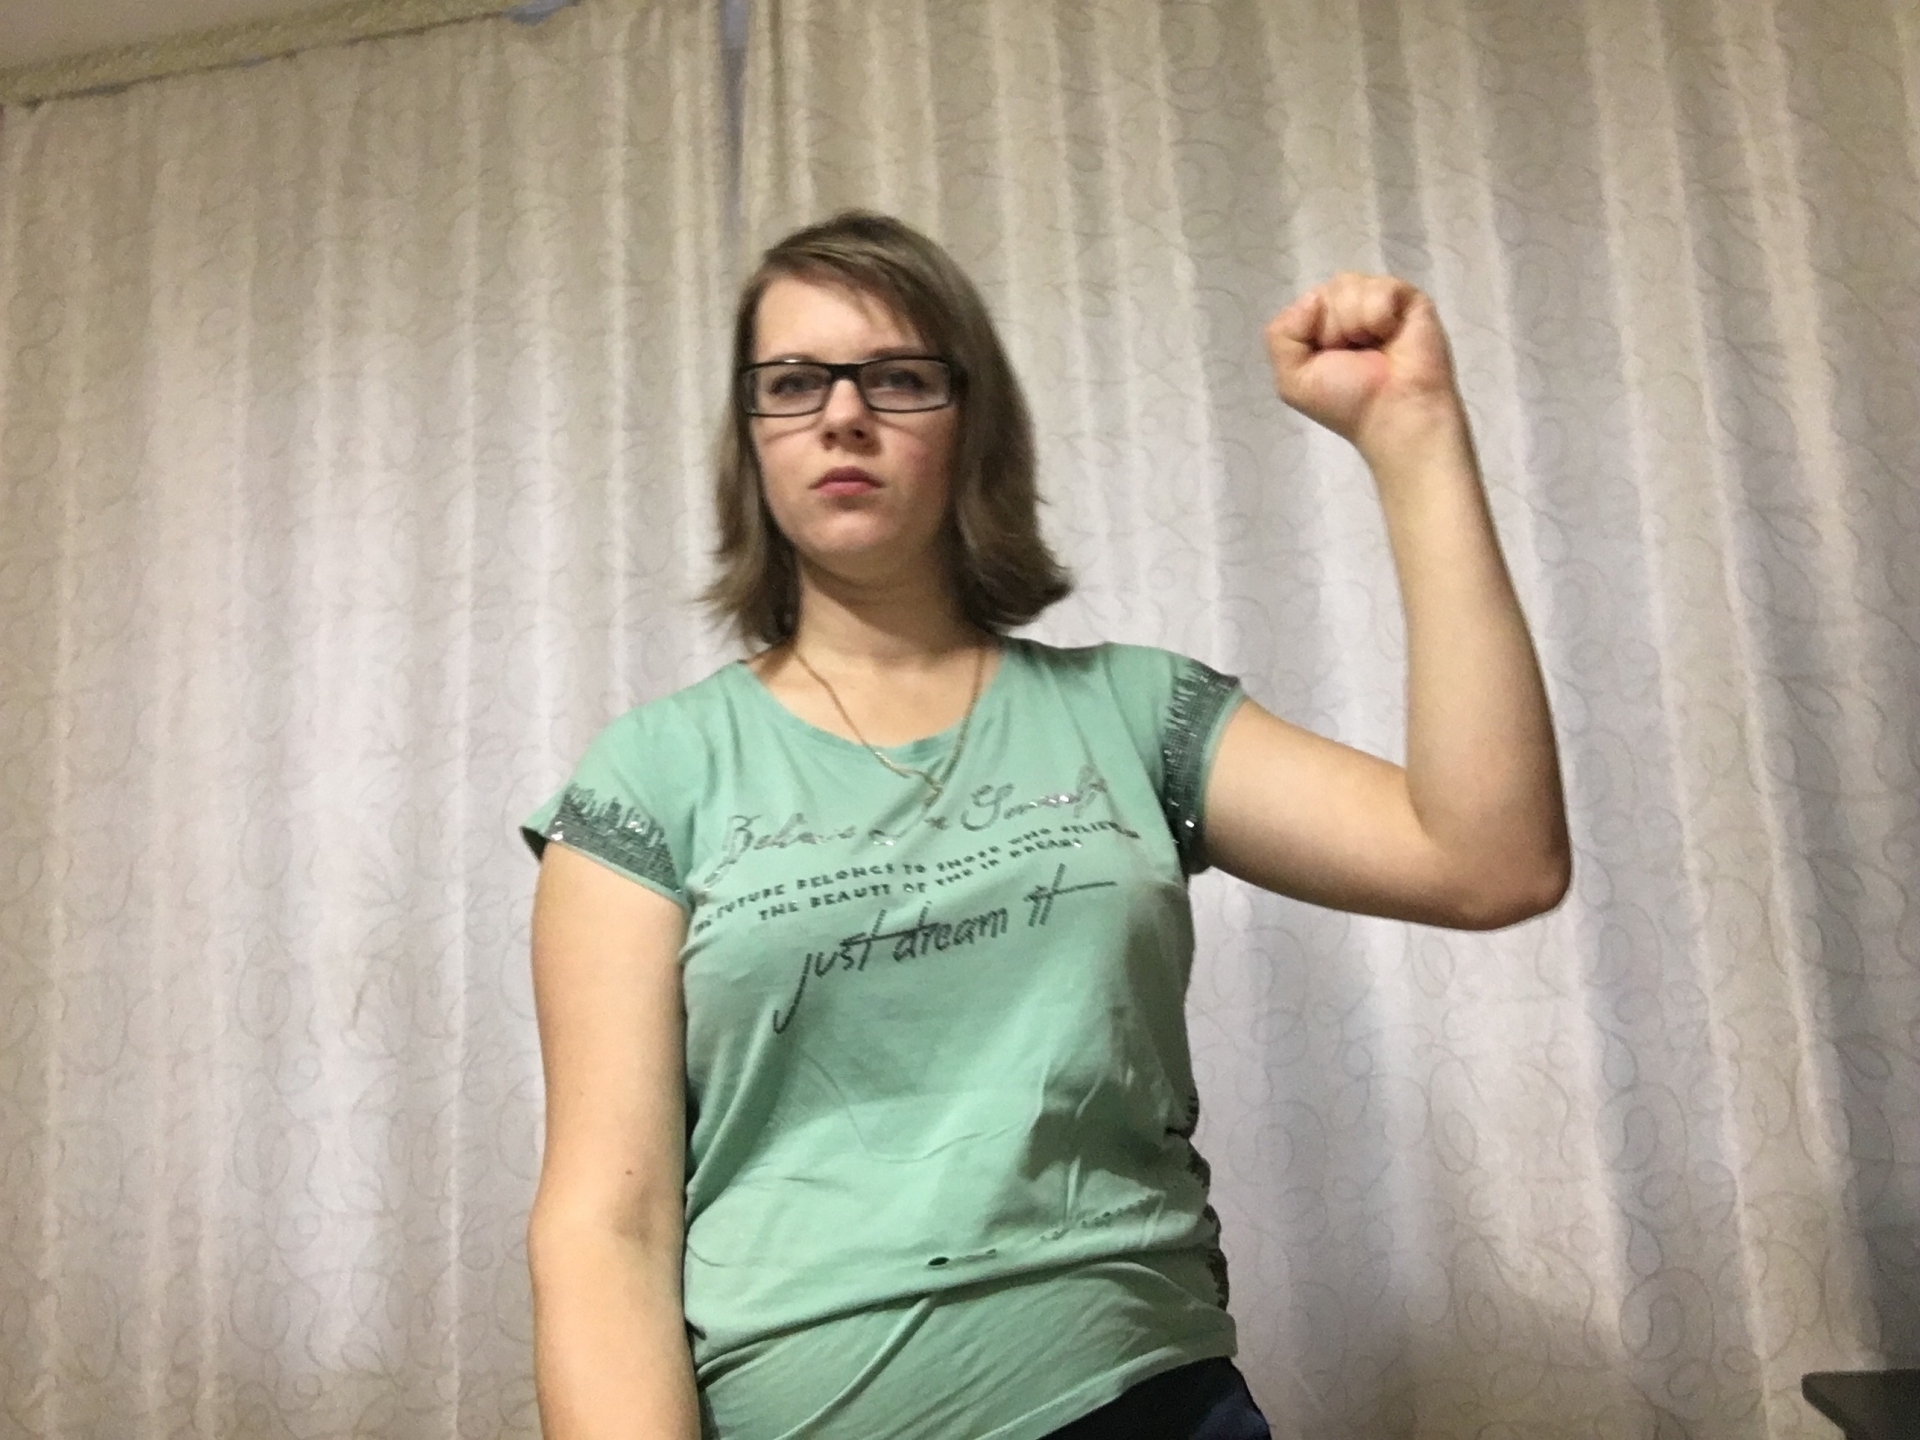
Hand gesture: fist